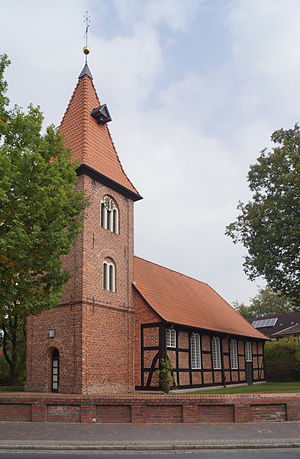
Ottersberg / Geografi / Inddeling
Sankt Christopherkirken i Ottersberg
Ottersberg er en kommune i den nordlige del af Landkreis Verden, sydøst for Bremen, i den tyske delstat Niedersachsen.